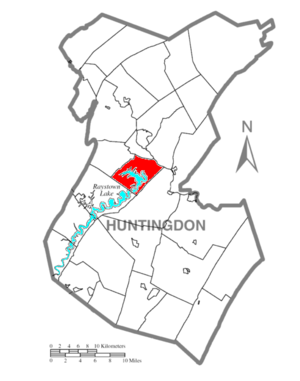
Juniata Township est un township situé au centre du comté de Huntingdon, en Pennsylvanie, aux États-Unis. En 2010, il comptait une population de 554 habitants.